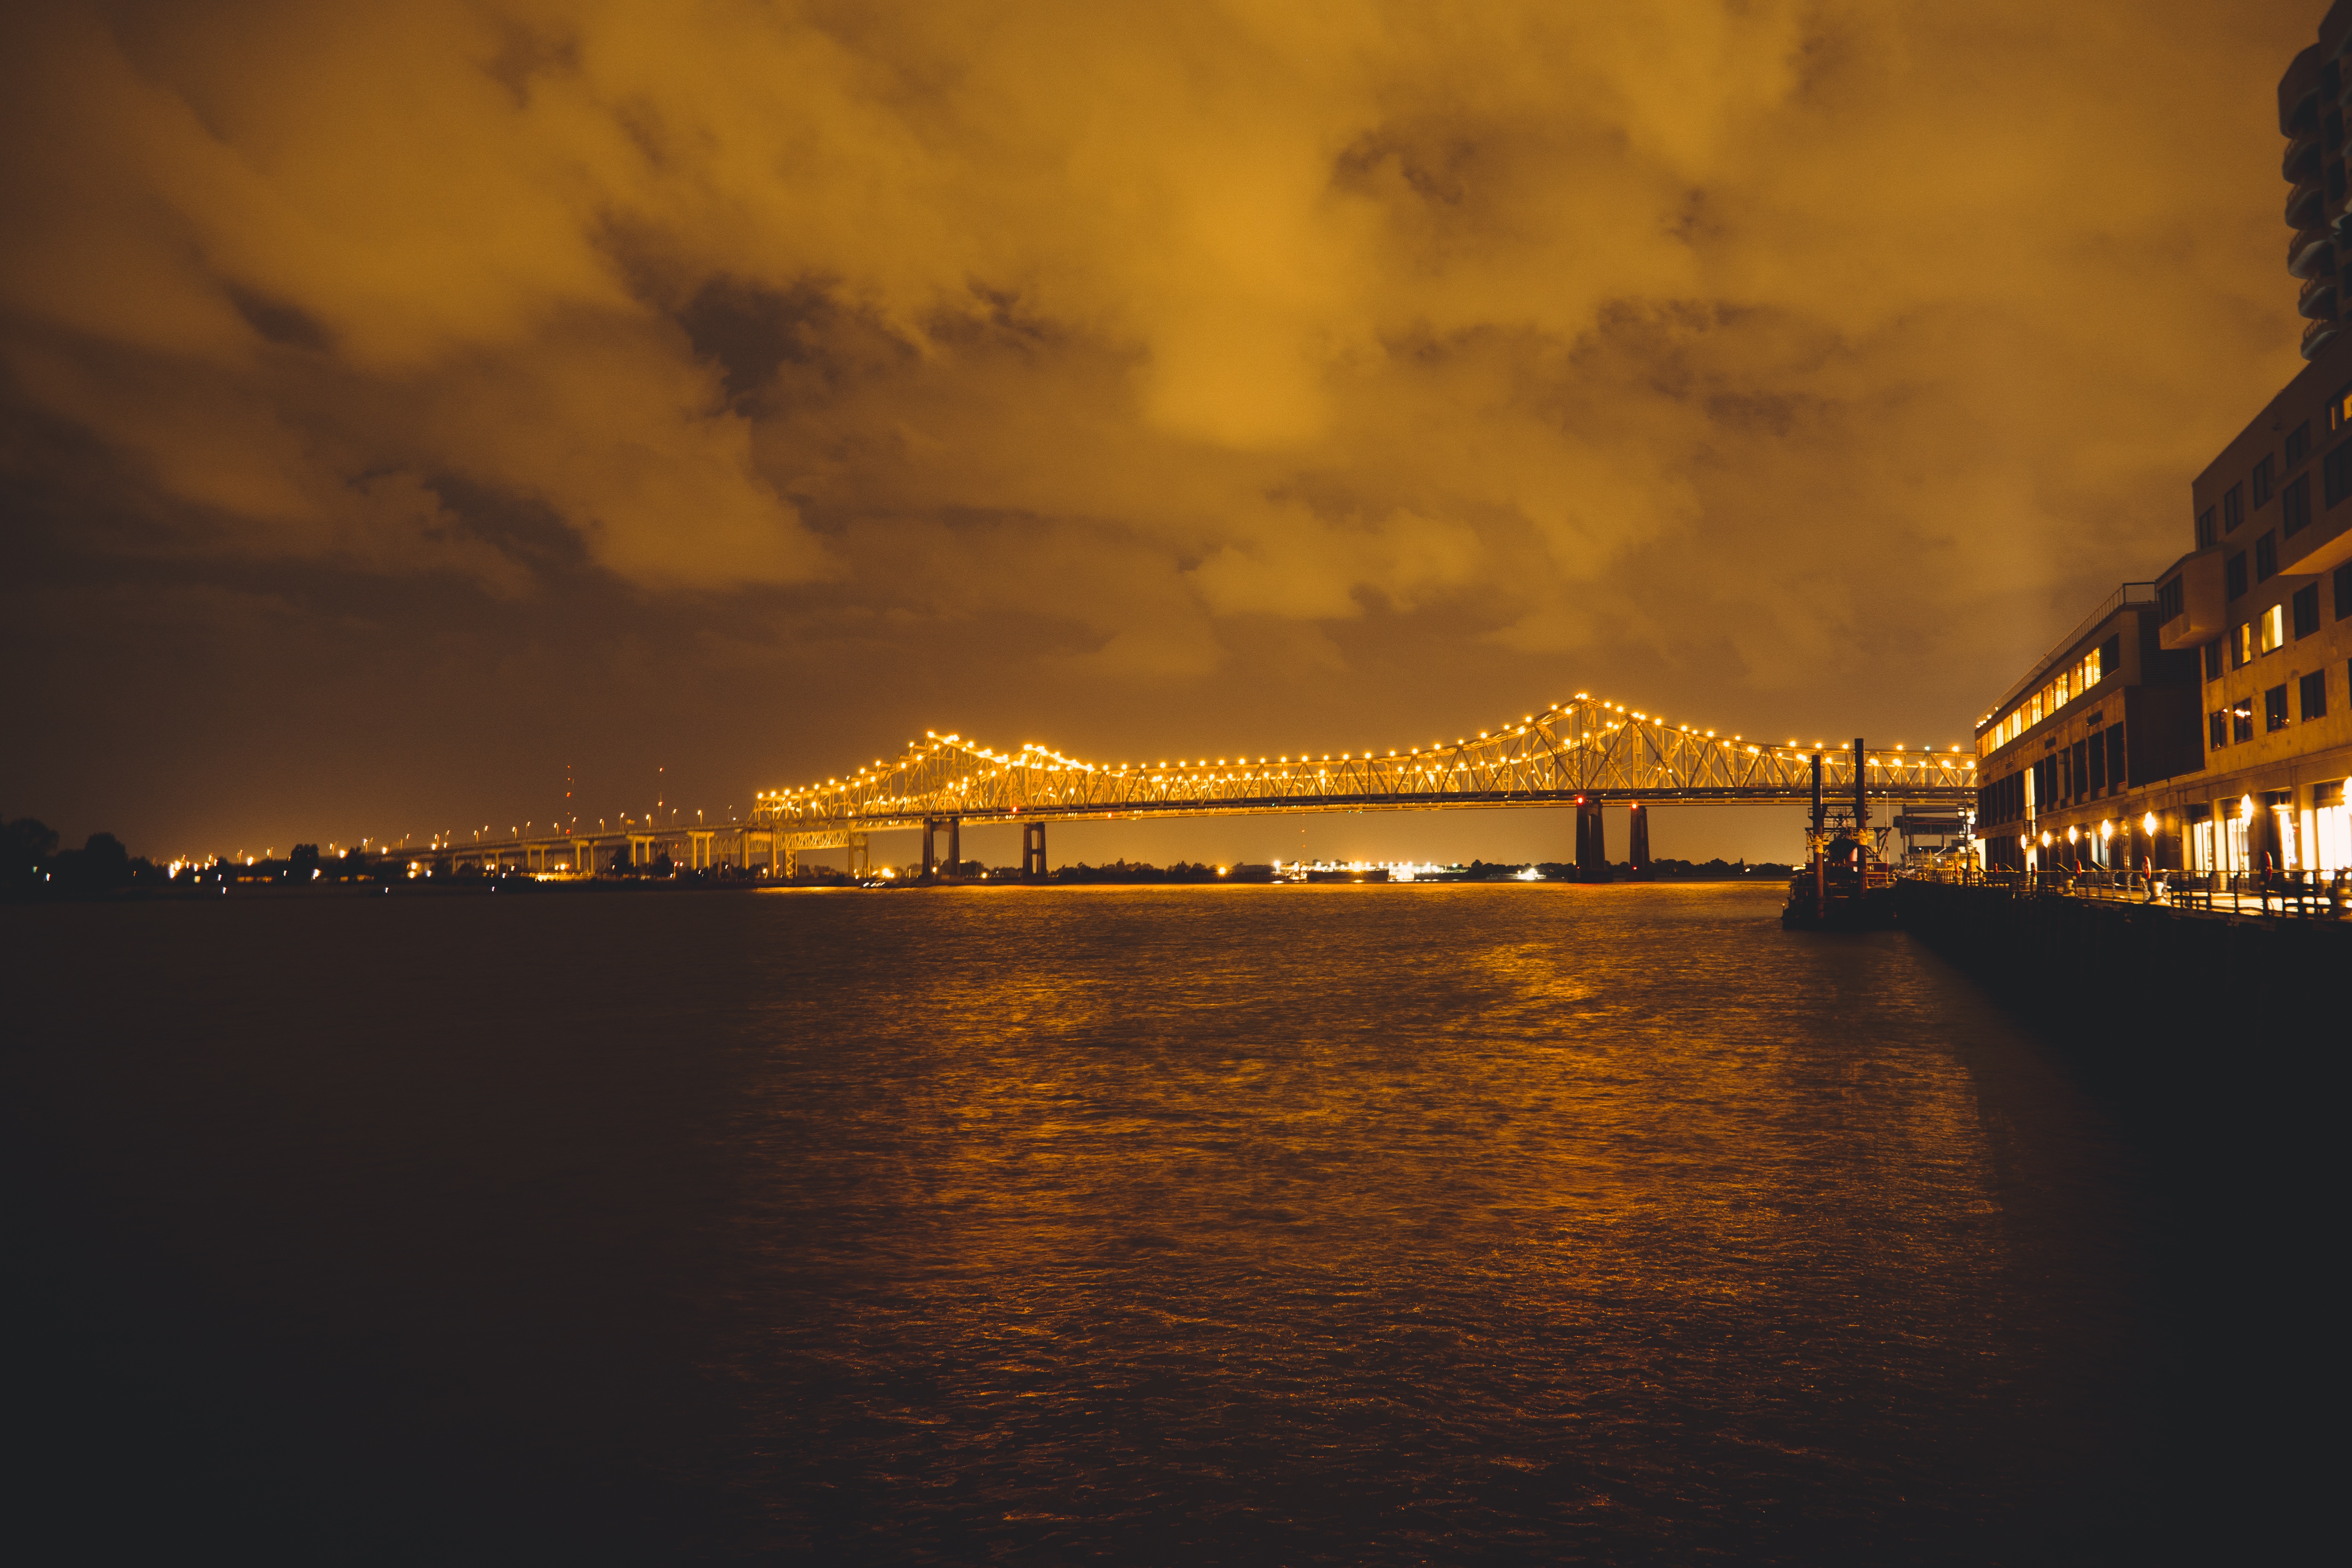
sea, horizon, cloud, sunrise, sunset, bridge, skyline, night, morning, dawn, pier, river, cityscape, dusk, evening, reflection, nonbuilding structure